Henri de Vicq, Lord of Meuleveldt

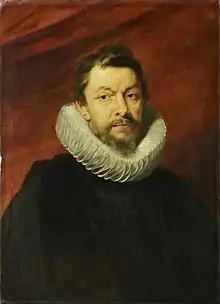
Henri IV de Vicq, by Rubens

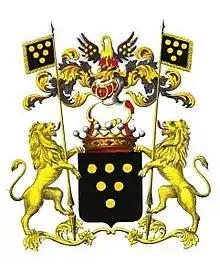
Coat of arms

Henri IV de Vicq, Lord of Meuleveldt (1573–1651), was a Flemish ambassador and became president of the Great Council of Mechelen